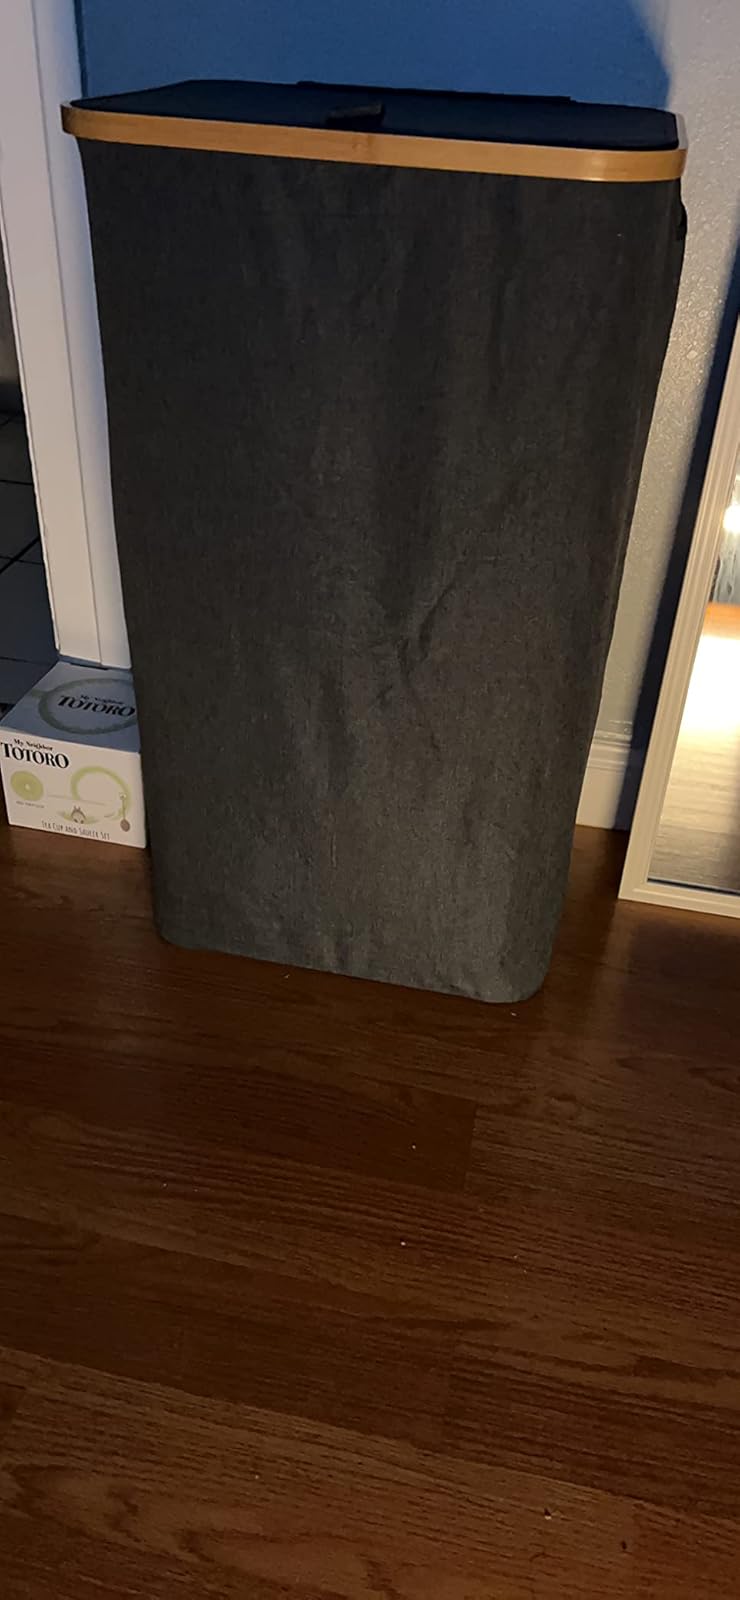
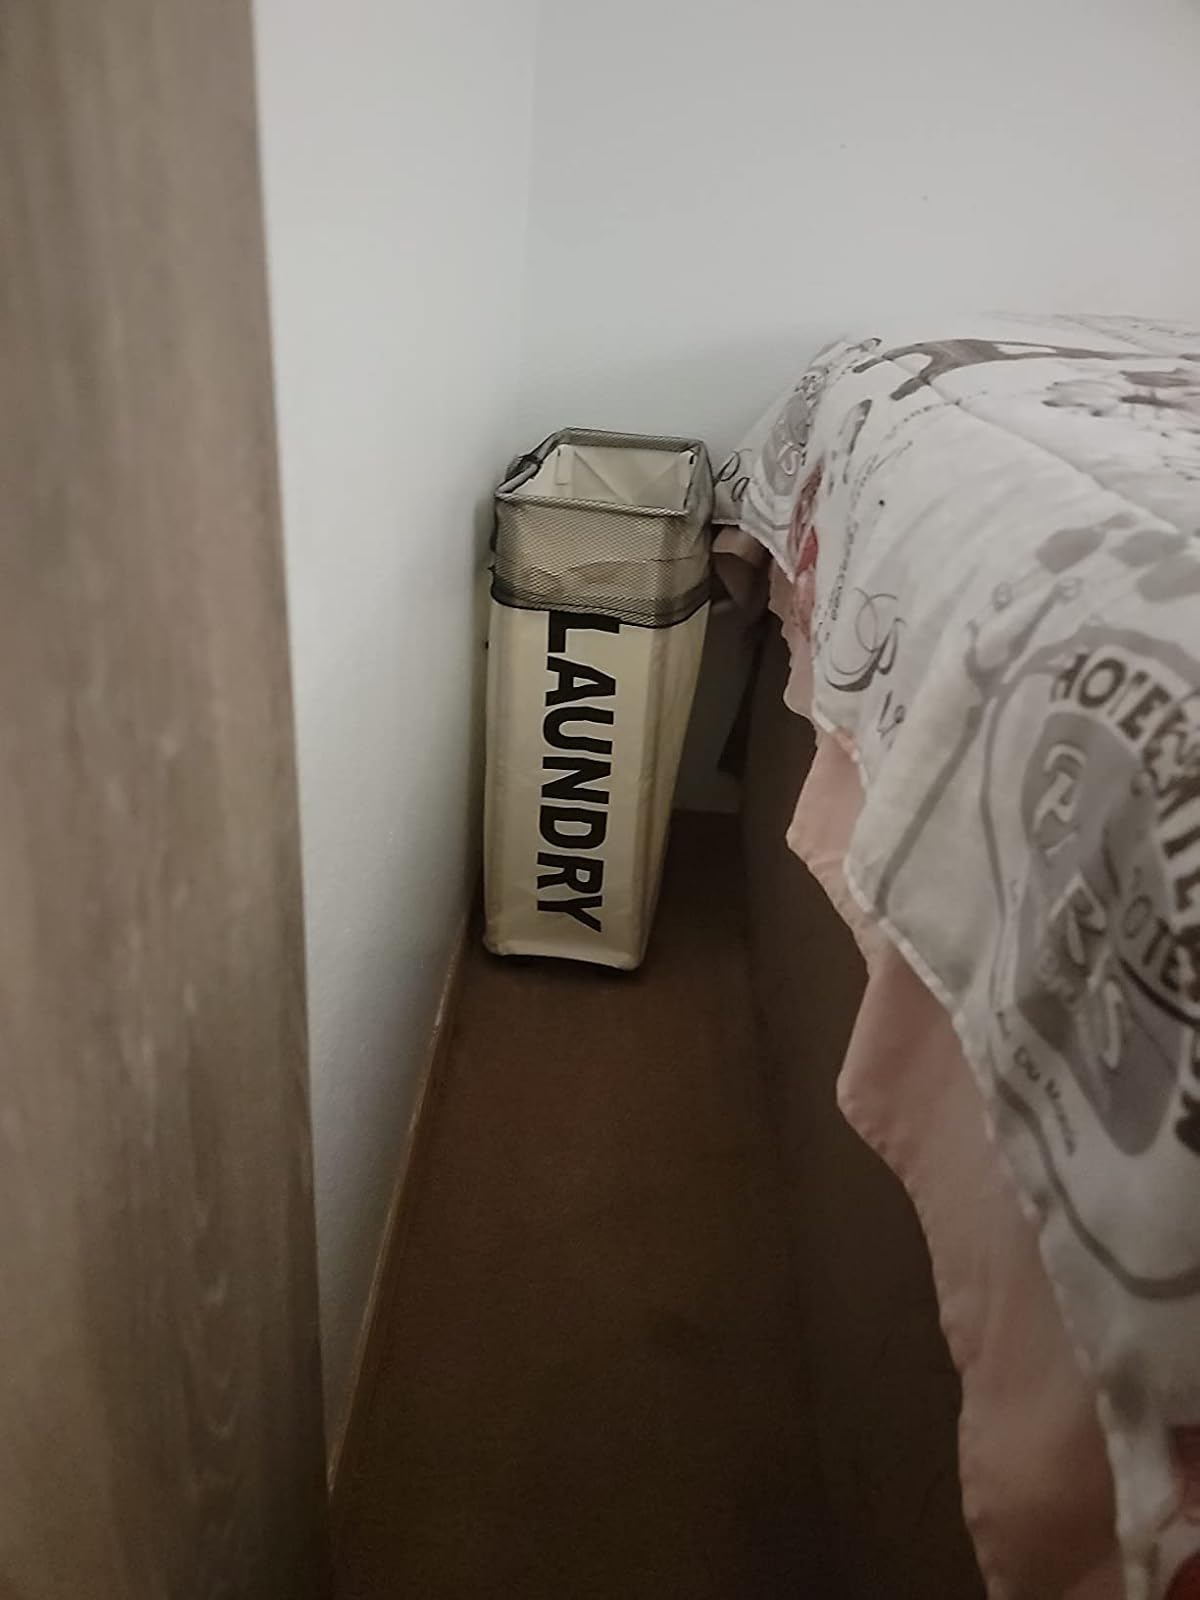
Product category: items_hamper
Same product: no